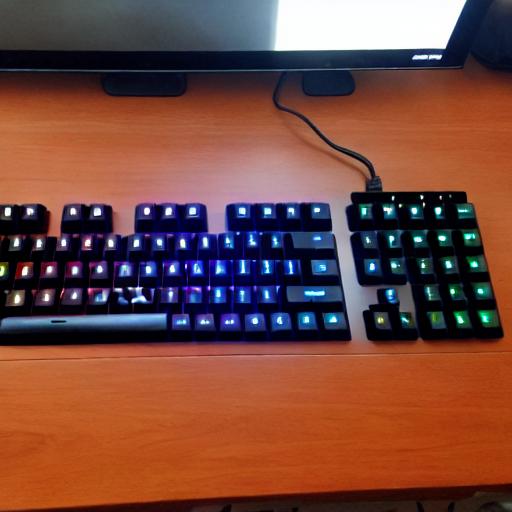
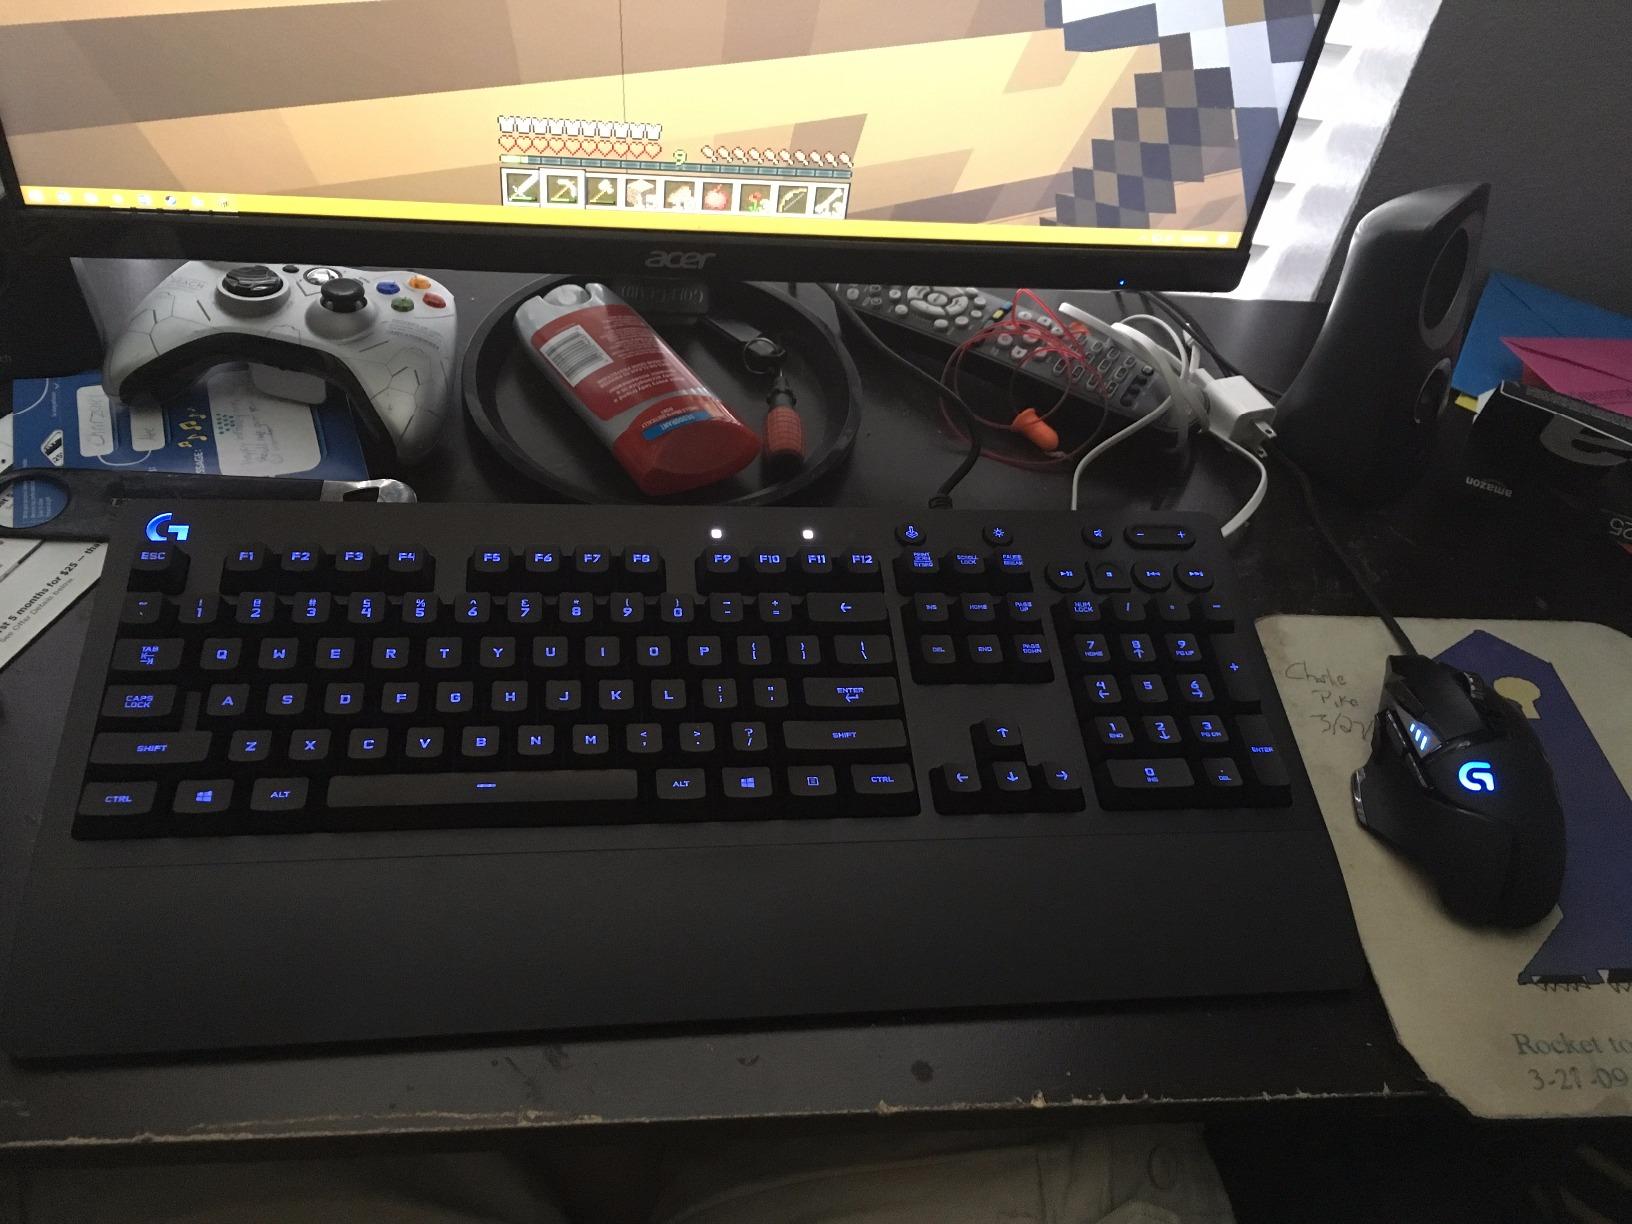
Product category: keyboard
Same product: no